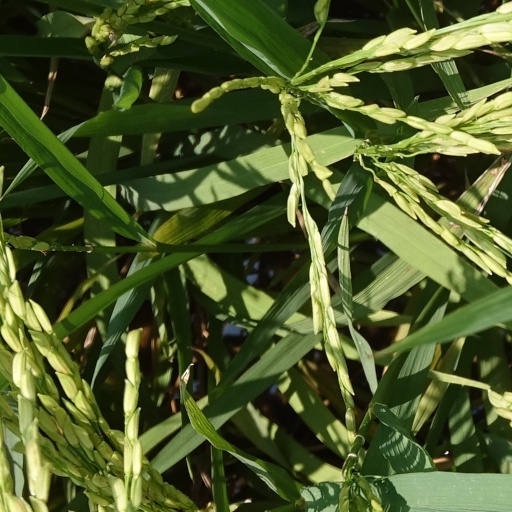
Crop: rice